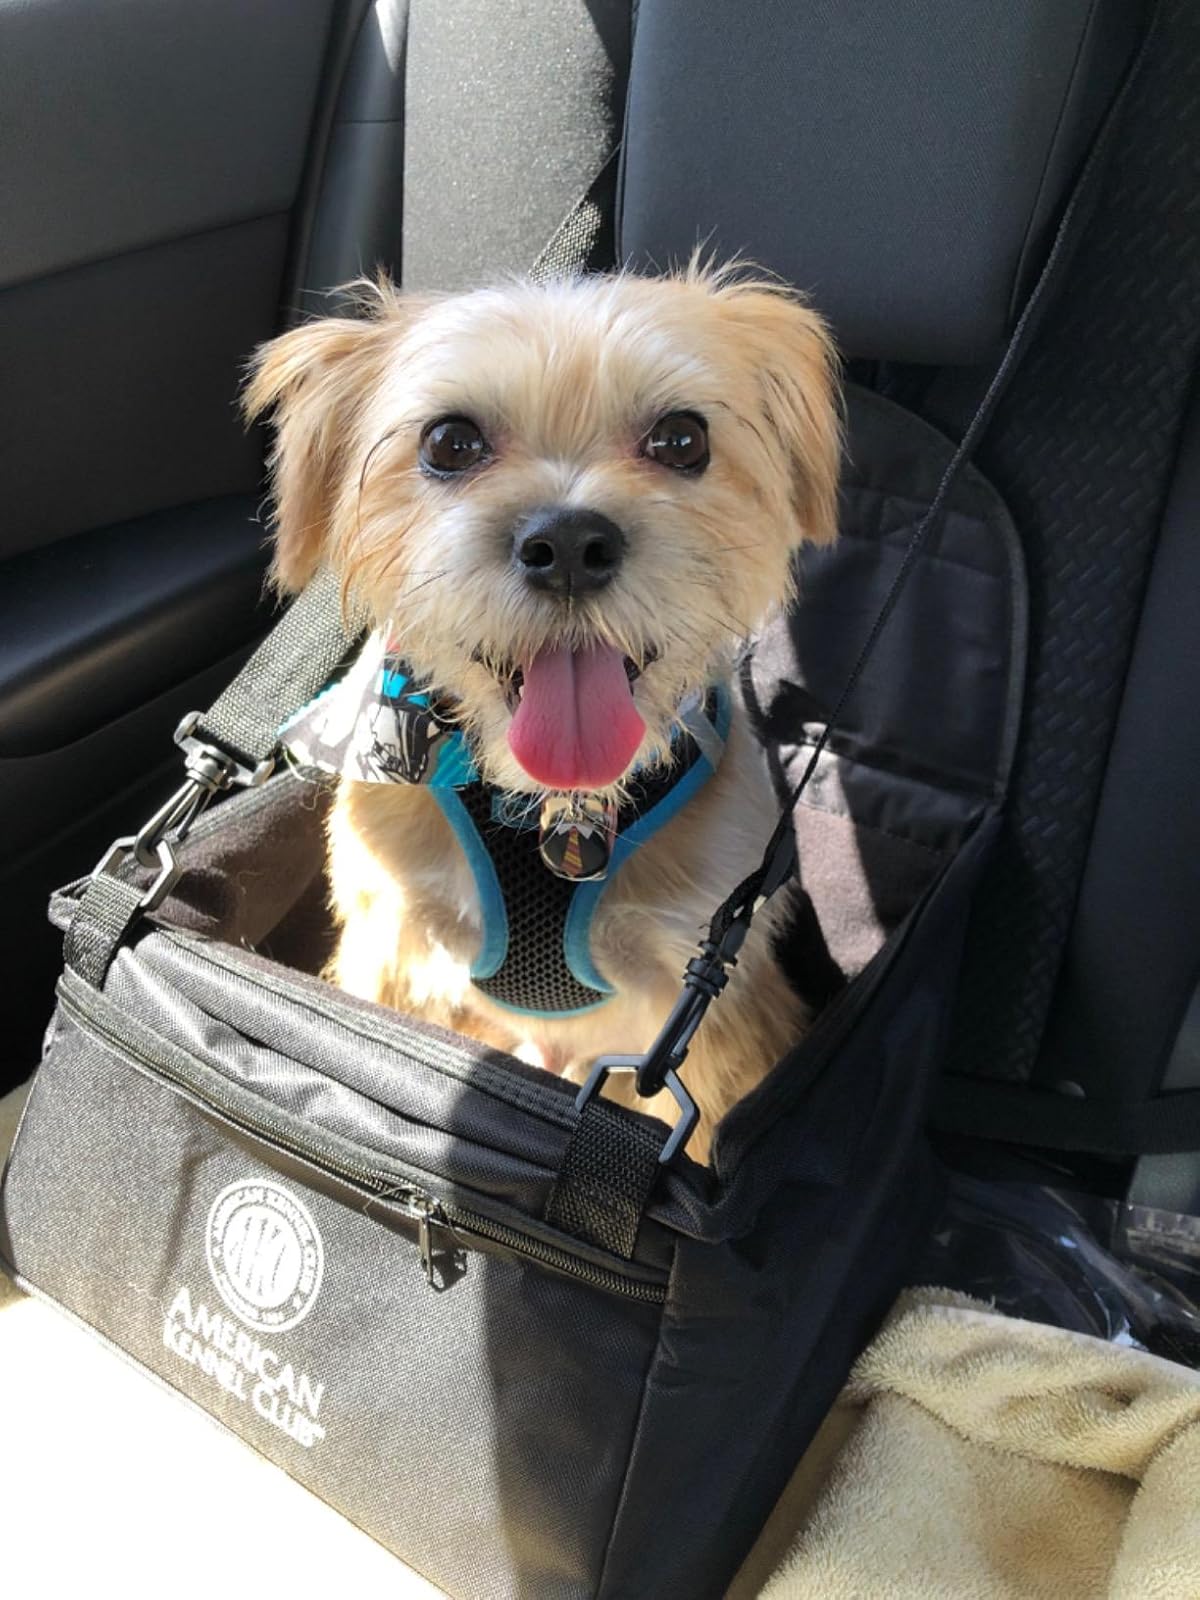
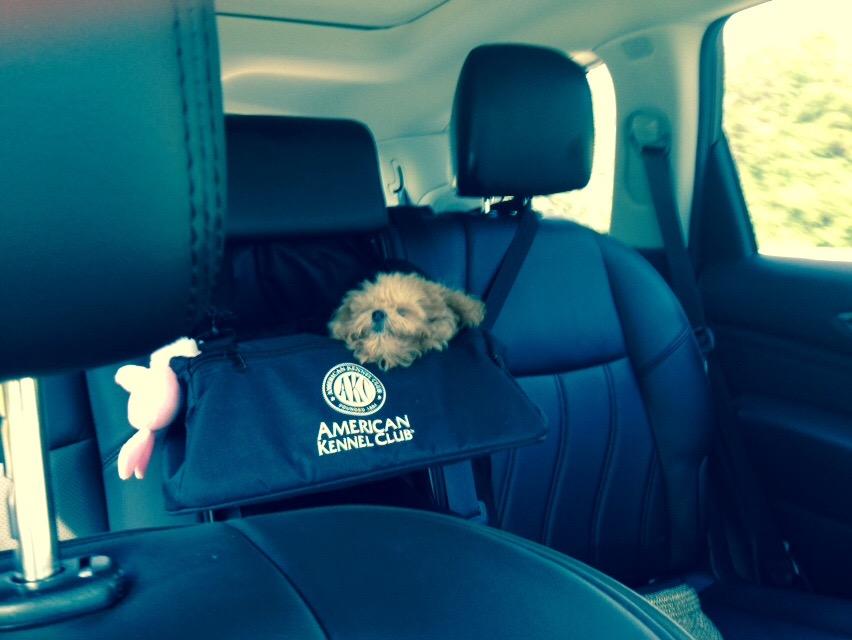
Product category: items_kennel
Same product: yes